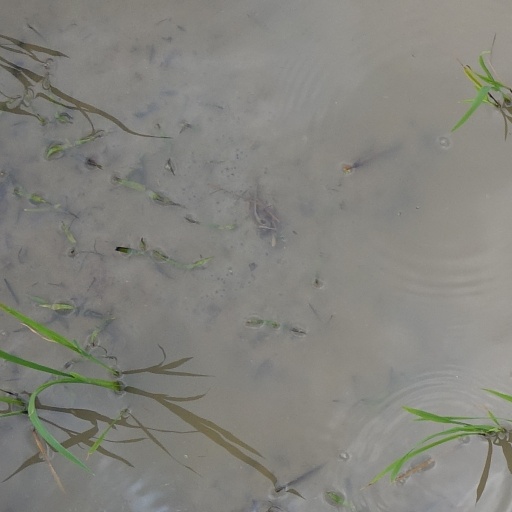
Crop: rice